Effects of Hurricane Floyd in New Jersey

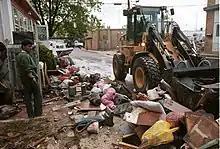
Damage removal in Bound Brook

In Central Jersey, Floyd's heavy rainfall was a 1-in-100 year event. The rains accumulated in rivers and streams, causing record or near-record flooding at four locations along the Raritan River. In Bound Brook, the Raritan crested at a record on September 16, well above the flood stage, and exceeding the previous record of set during Tropical Storm Doria in 1971. In Manville, the Raritan crested at a record , nearly double the flood stage of . The Millstone River crested at a record , more than double the flood stage of . Despite being built to withstand a 500-year flood, excessive floodwaters damaged a water treatment plant in Bridgewater Township. Consequentially, nearly 500,000 people in Hunterdon, Mercer, Middlesex, and Somerset counties had to boil water for eight days. Several schools could not reopen until the water flow was restored. Other sewage treatment plants in the region were unable to withstand the rush of water, causing raw sewage to be released into rivers and streams.